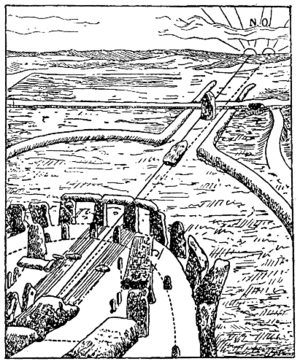
L'astronomie mégalithique est la représentation architecturale des calendriers solaires, solstices, équinoxes et événements astraux dans l'agencement des sites mégalithiques. Un mégalithe est constitué d’une ou plusieurs pierres de grandes dimensions, érigées sans l’aide de mortier ni de ciment pour fixer la structure.
Stonehenge, le plus célèbre des monuments mégalithiques d'Angleterre, est devenu un symbole des savoirs anciens de l'humanité, mais ce symbole reste muet.